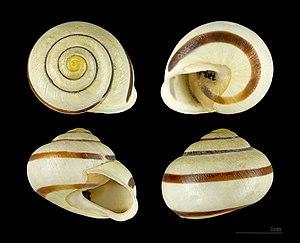
L’Escargot des jardins est une espèce d'escargot, de la famille des Helicidae, de la sous-famille des Helicinae et du genre Cepaea.